QFX (band)

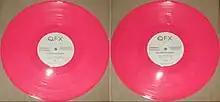
QFX's "You Got The Power" (1996) on pink vinyl.

The band members included are Kirk Turnbull (songwriter & producer), Heather Allan Finnie (vocals), Debbie Hudspeth Duncan (Stage Performer), Paul Giff (MC), David Goonery (Dancer), Jacob Callaghan (DJ / Producer). The band are joined on stage by Amy Davies, Lauren Black, Jackie nicoal. Previous members include, Neil Trotter MC, Steven Lawes MC, Debbie Hudspeth (vocals), Stevie Scott (dancer from 2000 to 2002), David Walker (dancer/remixer and DJ), Barry Brown (dancer), and Brian Nelly (dancer), Natalie Estelle James (vocals), and Neil Trotter (MC)